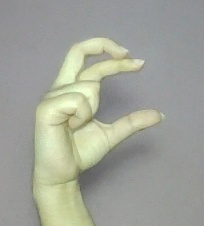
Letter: thal